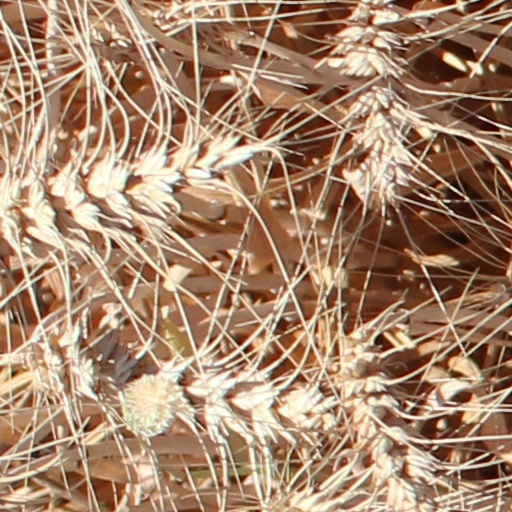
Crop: wheat